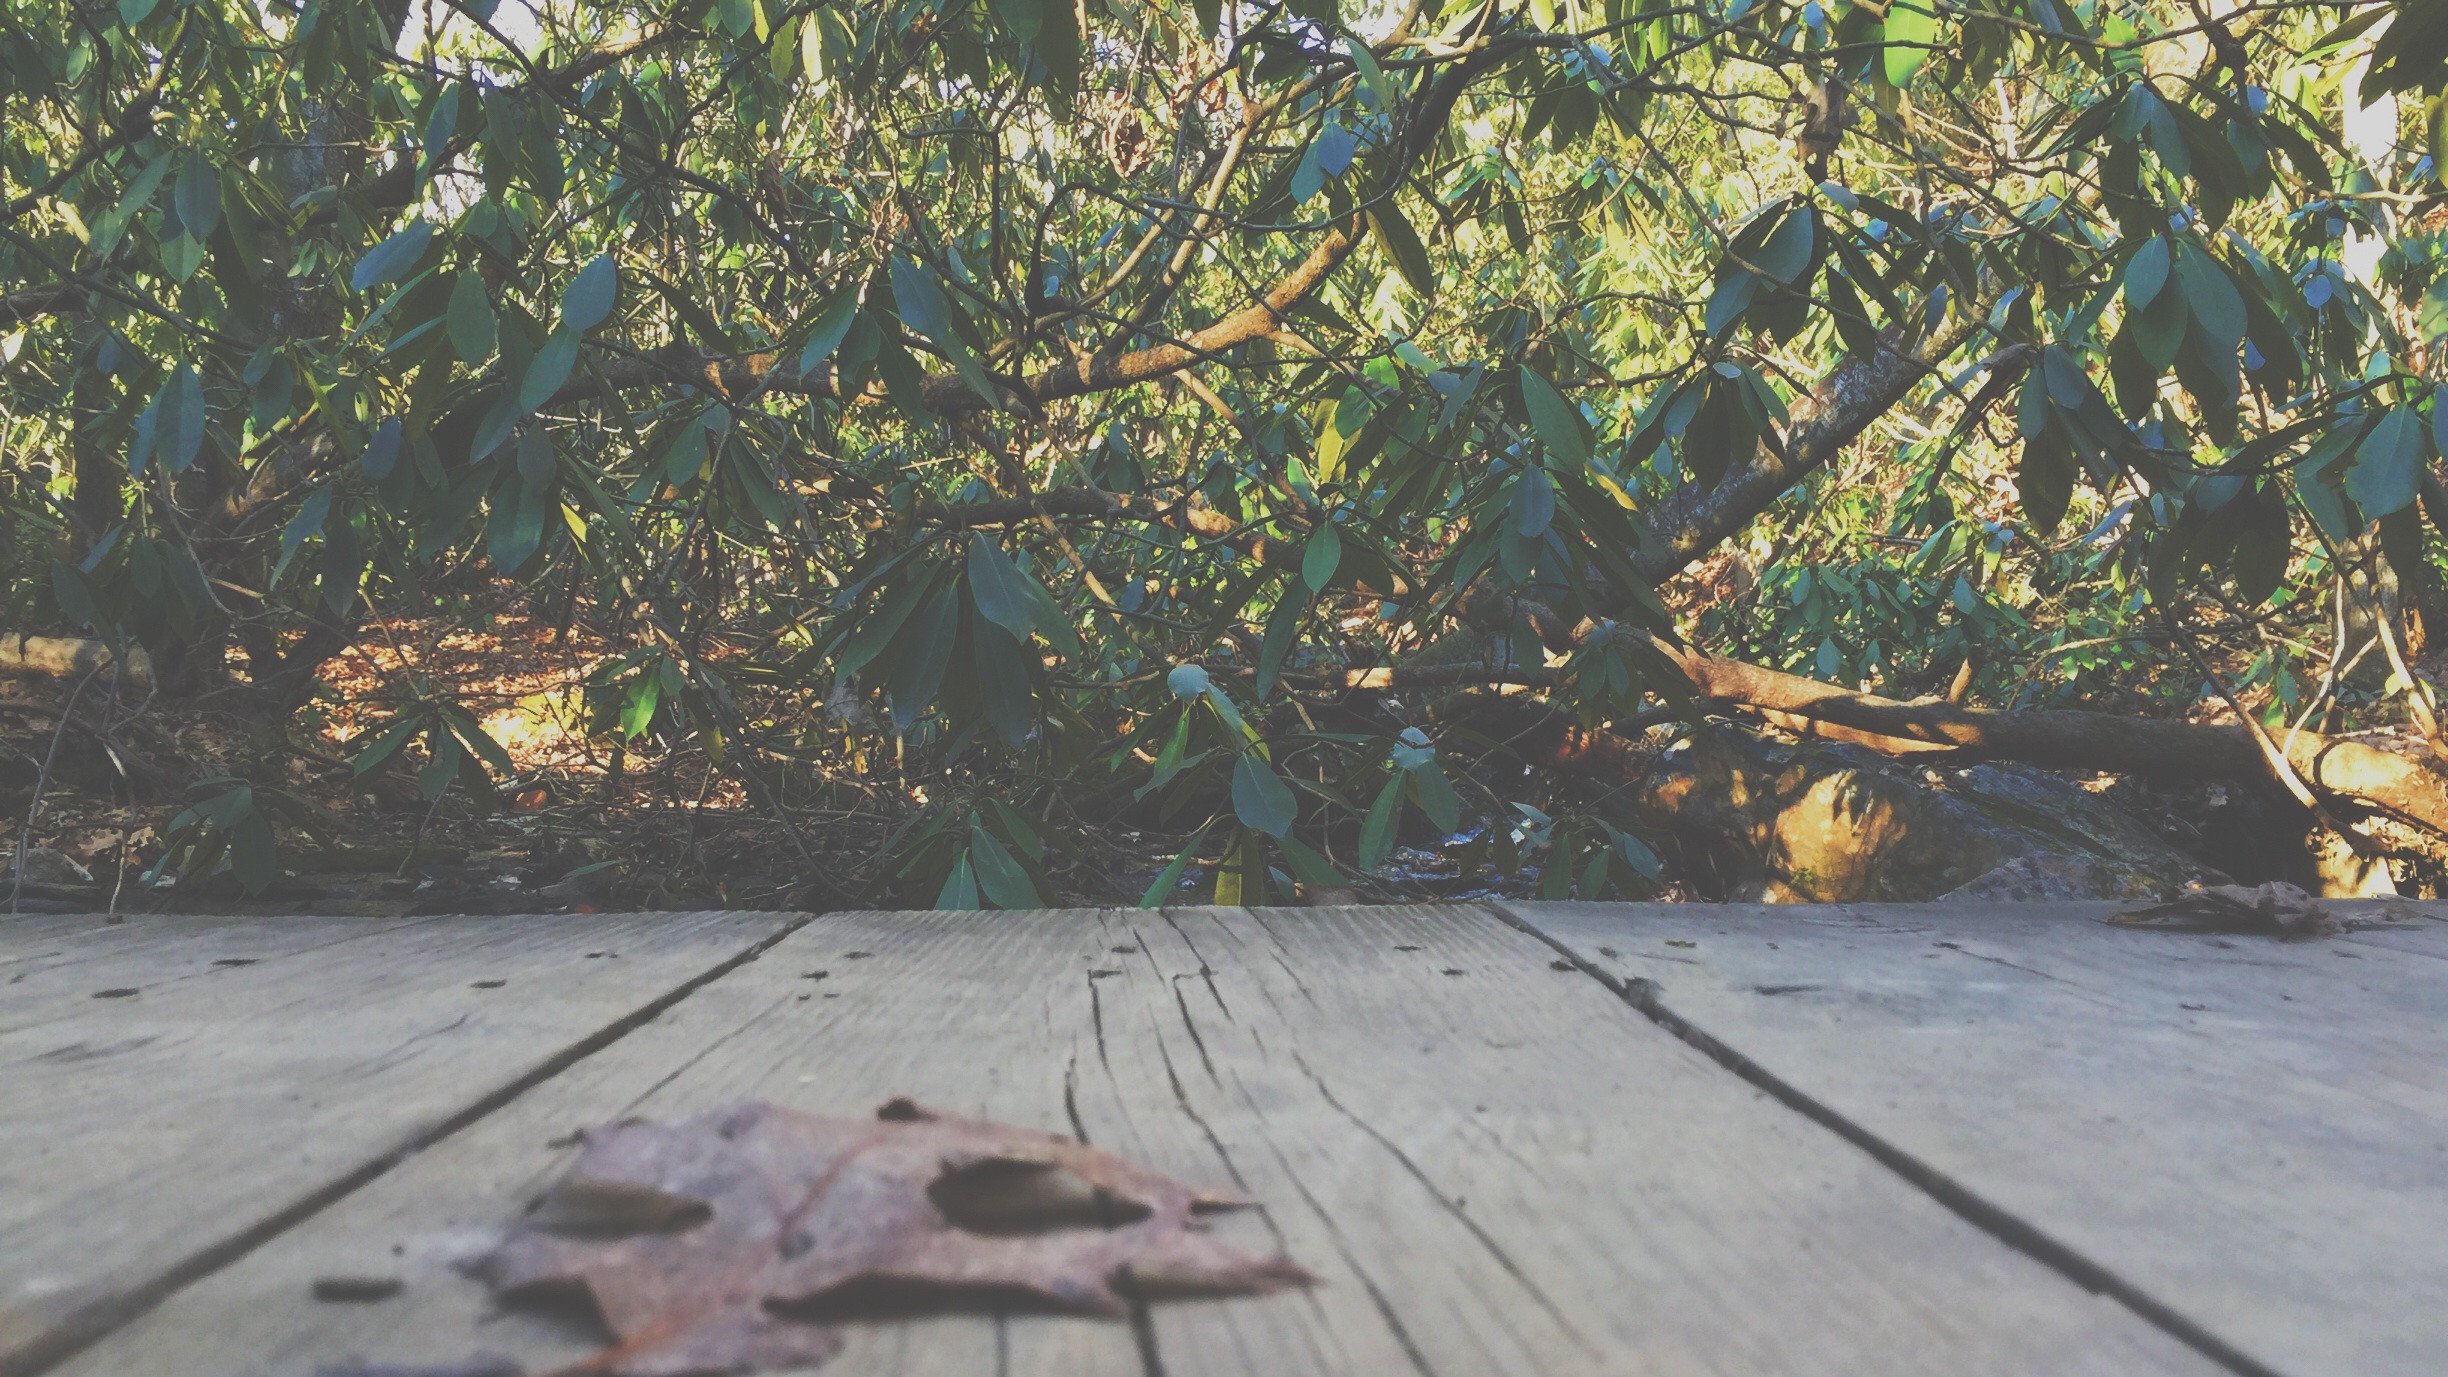
landscape, tree, path, grass, branch, plant, wood, sunlight, leaf, asphalt, walkway, wildlife, flora, road surface, grass family